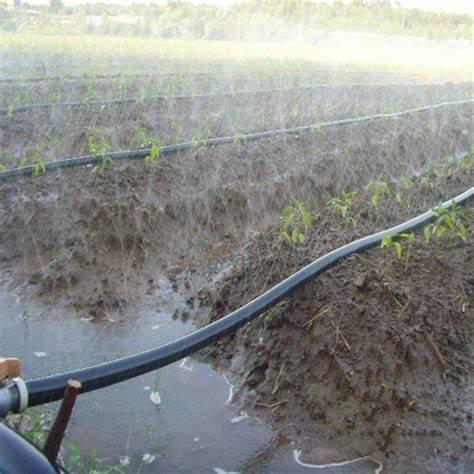
Mabomba yenye rangi nyeusi, yanayotililisha maji kwa njia ya kunyunyiza, katika eneo la wazi mfano wa shamba, lililogawanywa katika safu zilizonyoka yenye mimea iliyoota na kuchipua kwa rangi ya kijani kibichi. Kuashiria ni mfumo wa umwagiliaji katika shamba hilo.